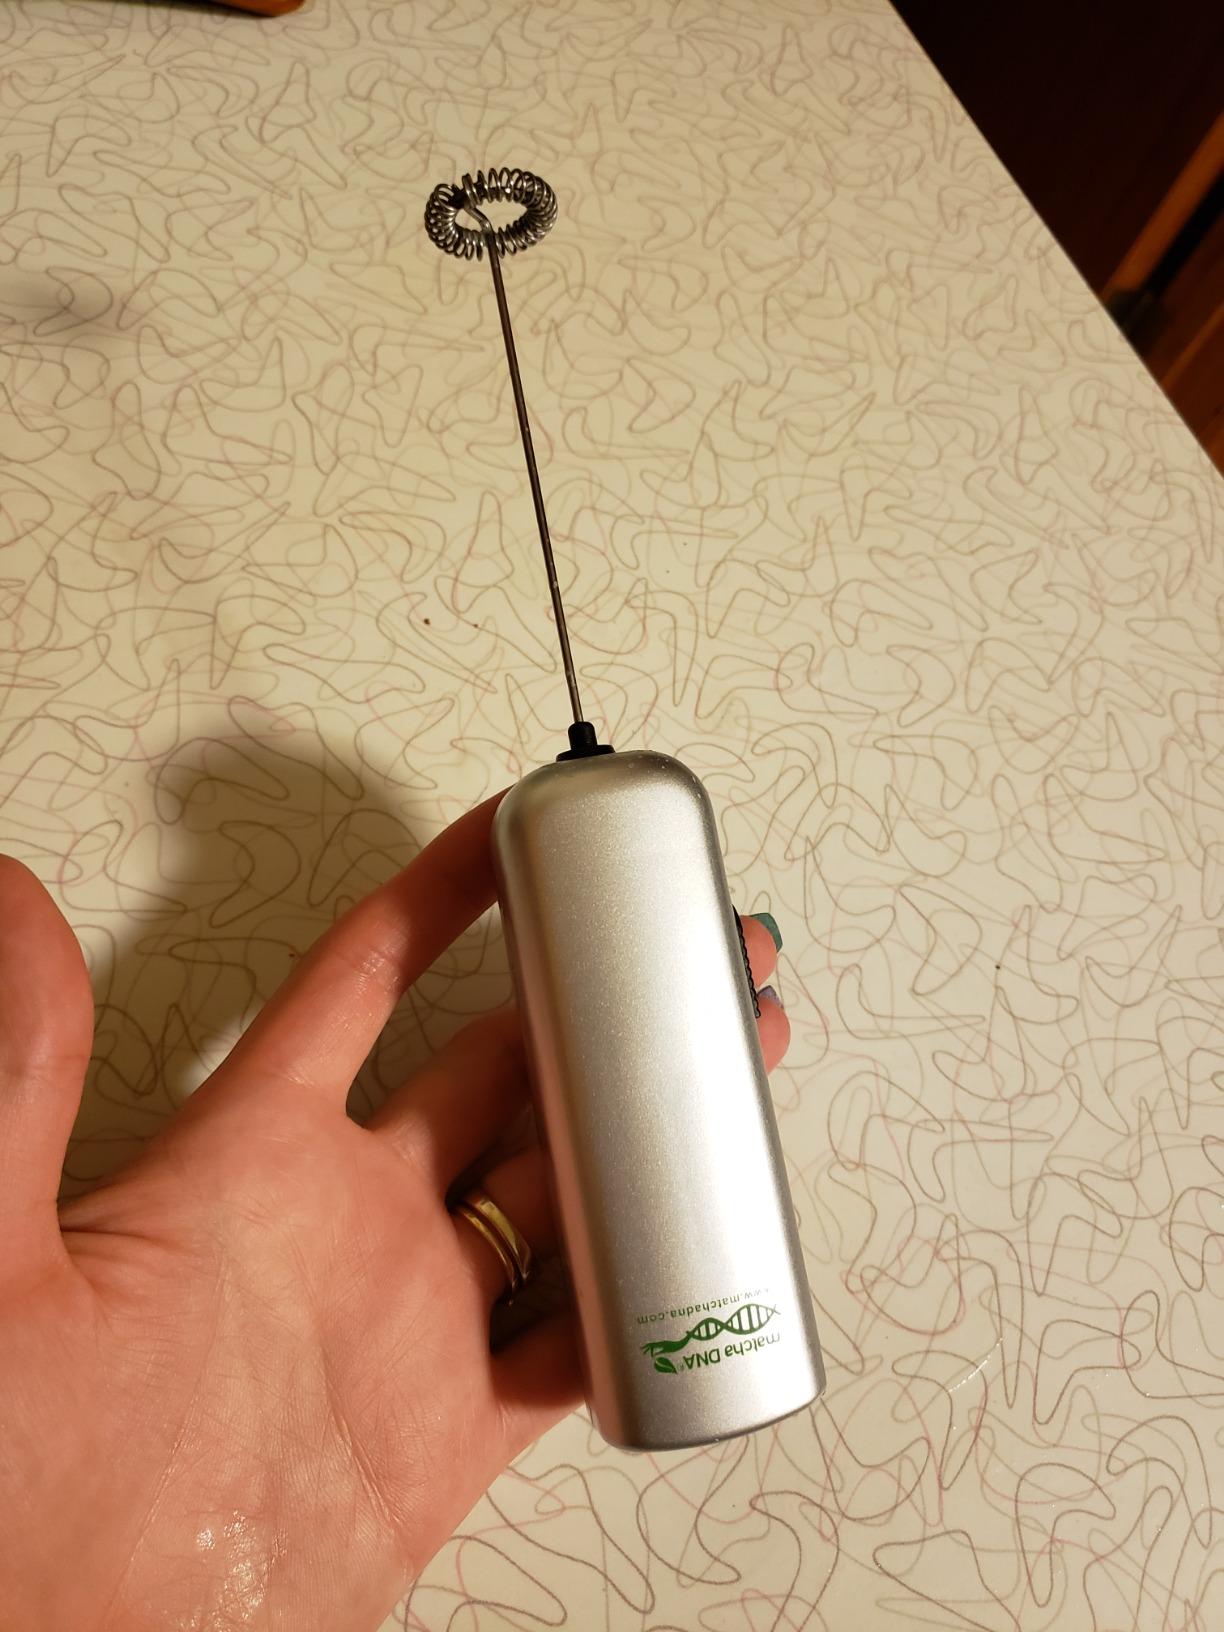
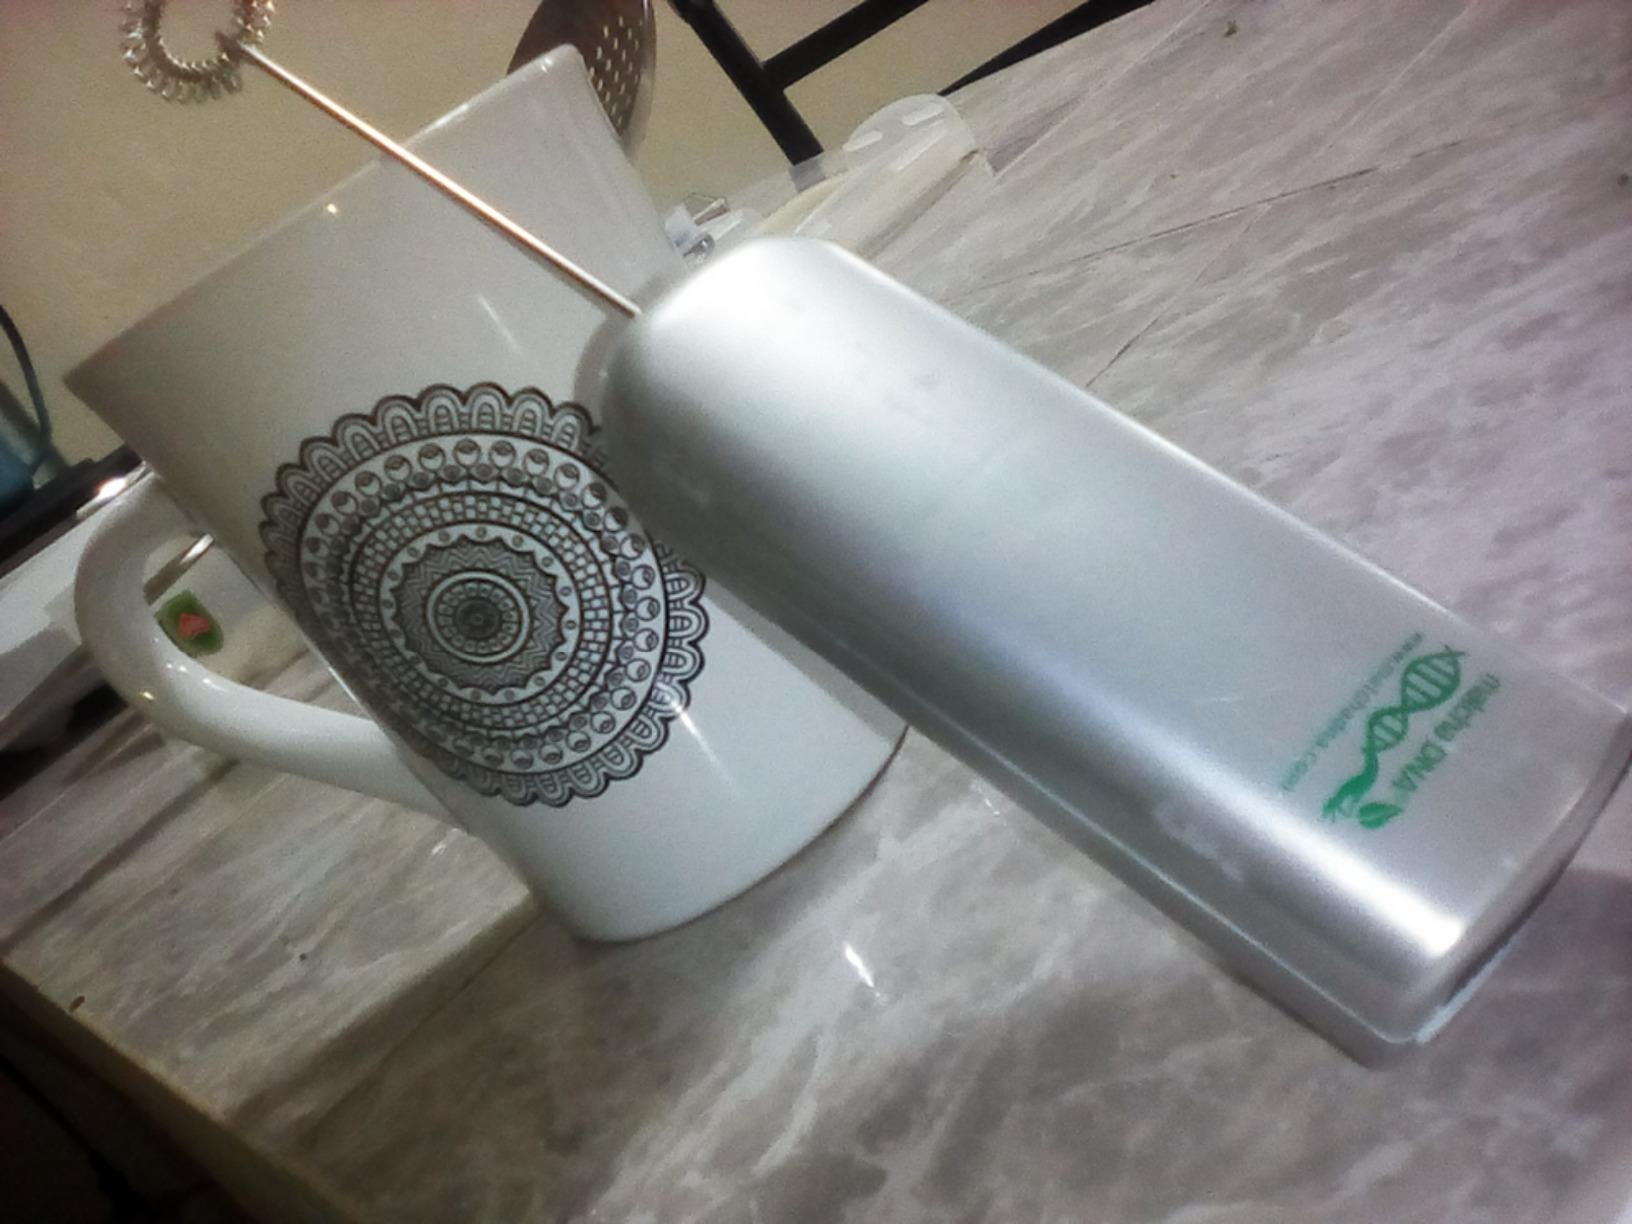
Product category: items_mixer
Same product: no